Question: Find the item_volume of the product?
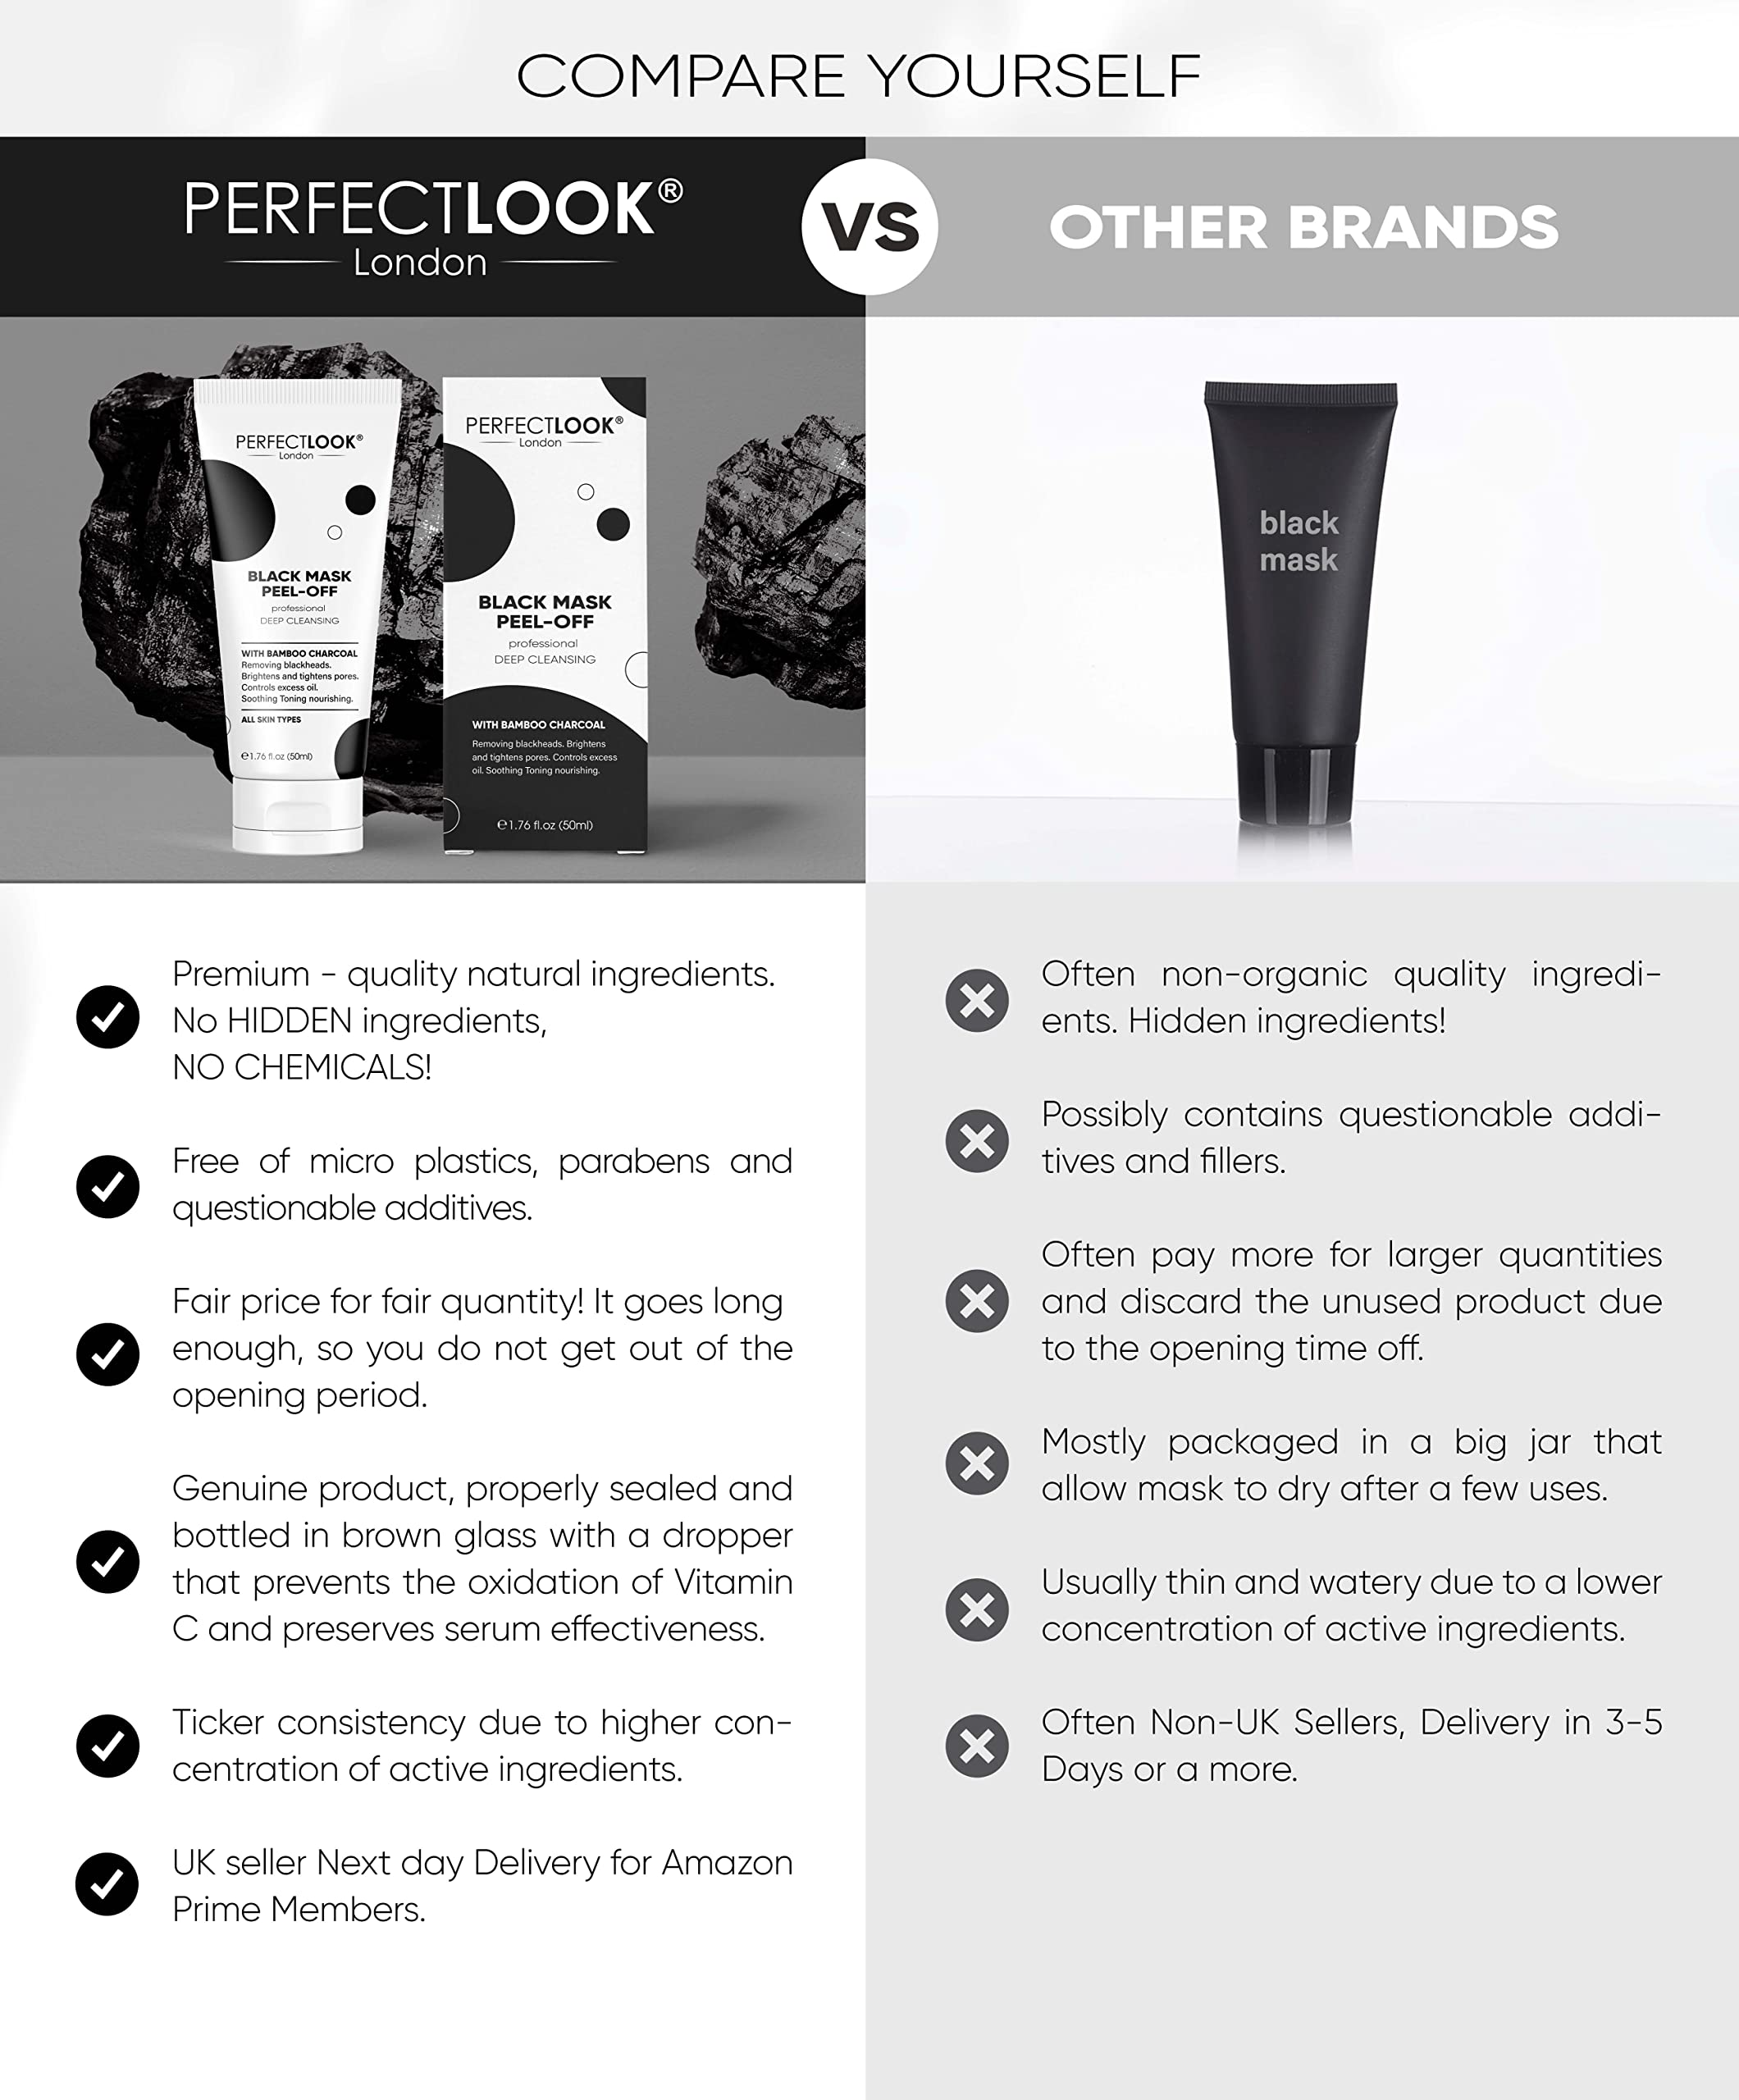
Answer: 1.76 fluid ounce